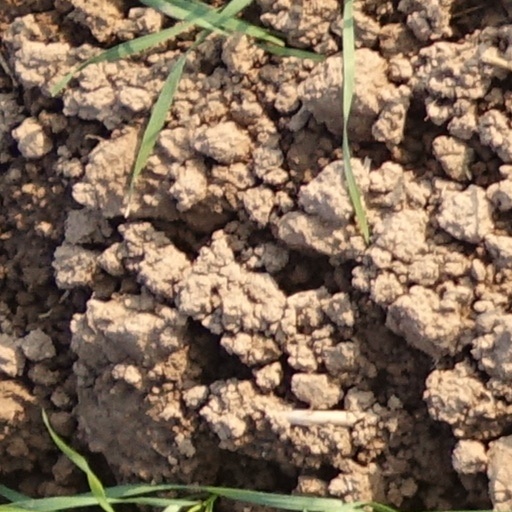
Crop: wheat